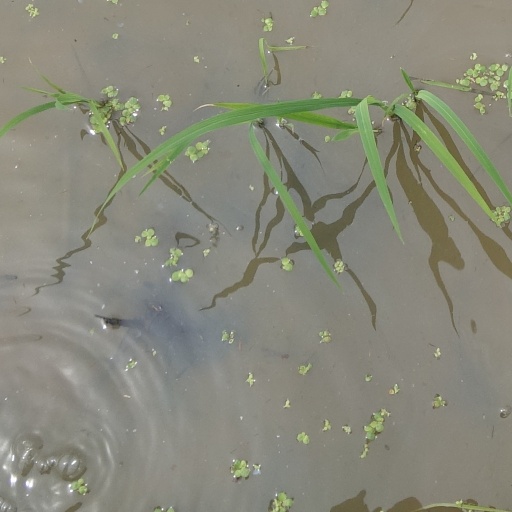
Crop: rice